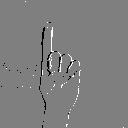
ASL letter: z